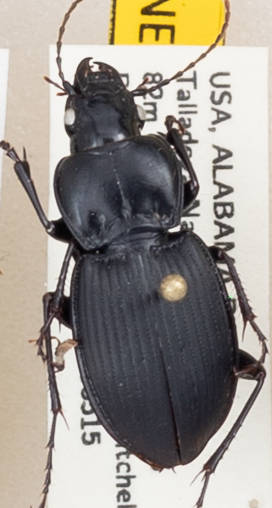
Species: Cyclotrachelus convivus
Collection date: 2019-05-15
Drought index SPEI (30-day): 0.9
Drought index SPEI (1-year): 1.28
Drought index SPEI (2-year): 1.69